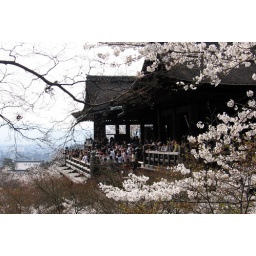
This part of the building is on large wooden stilts, projecting out over a valley. In Kyoto, Japan.